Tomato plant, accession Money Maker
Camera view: horizontal (90 deg, fisheye); turntable rotation: 330 degrees
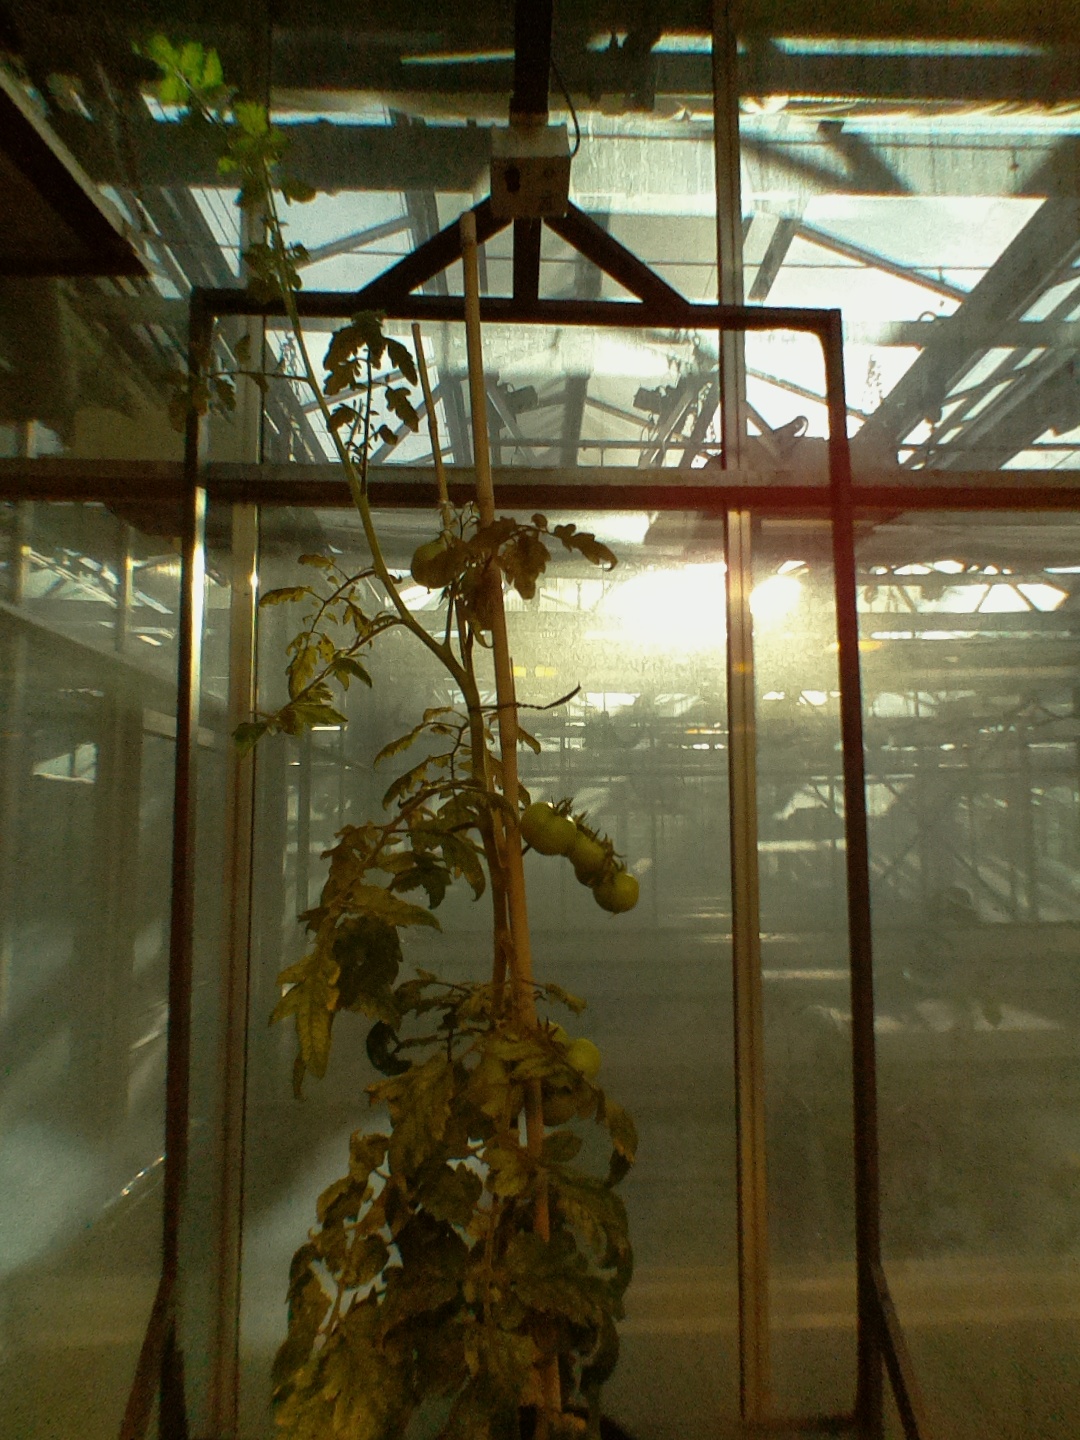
BBCH growth stage 76: 60%-70% of final fruit size